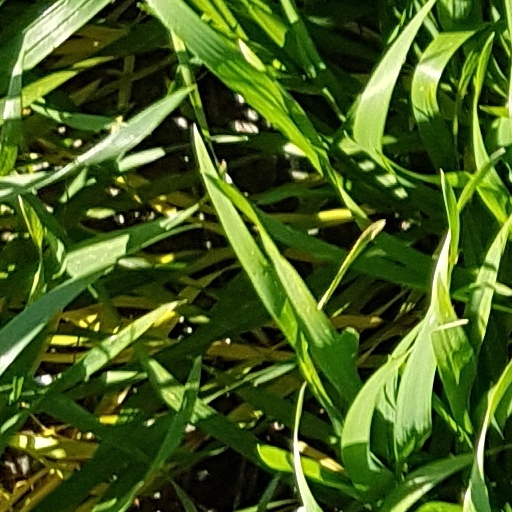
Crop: wheat